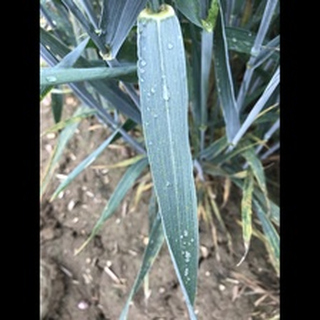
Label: wheat_brown_rust